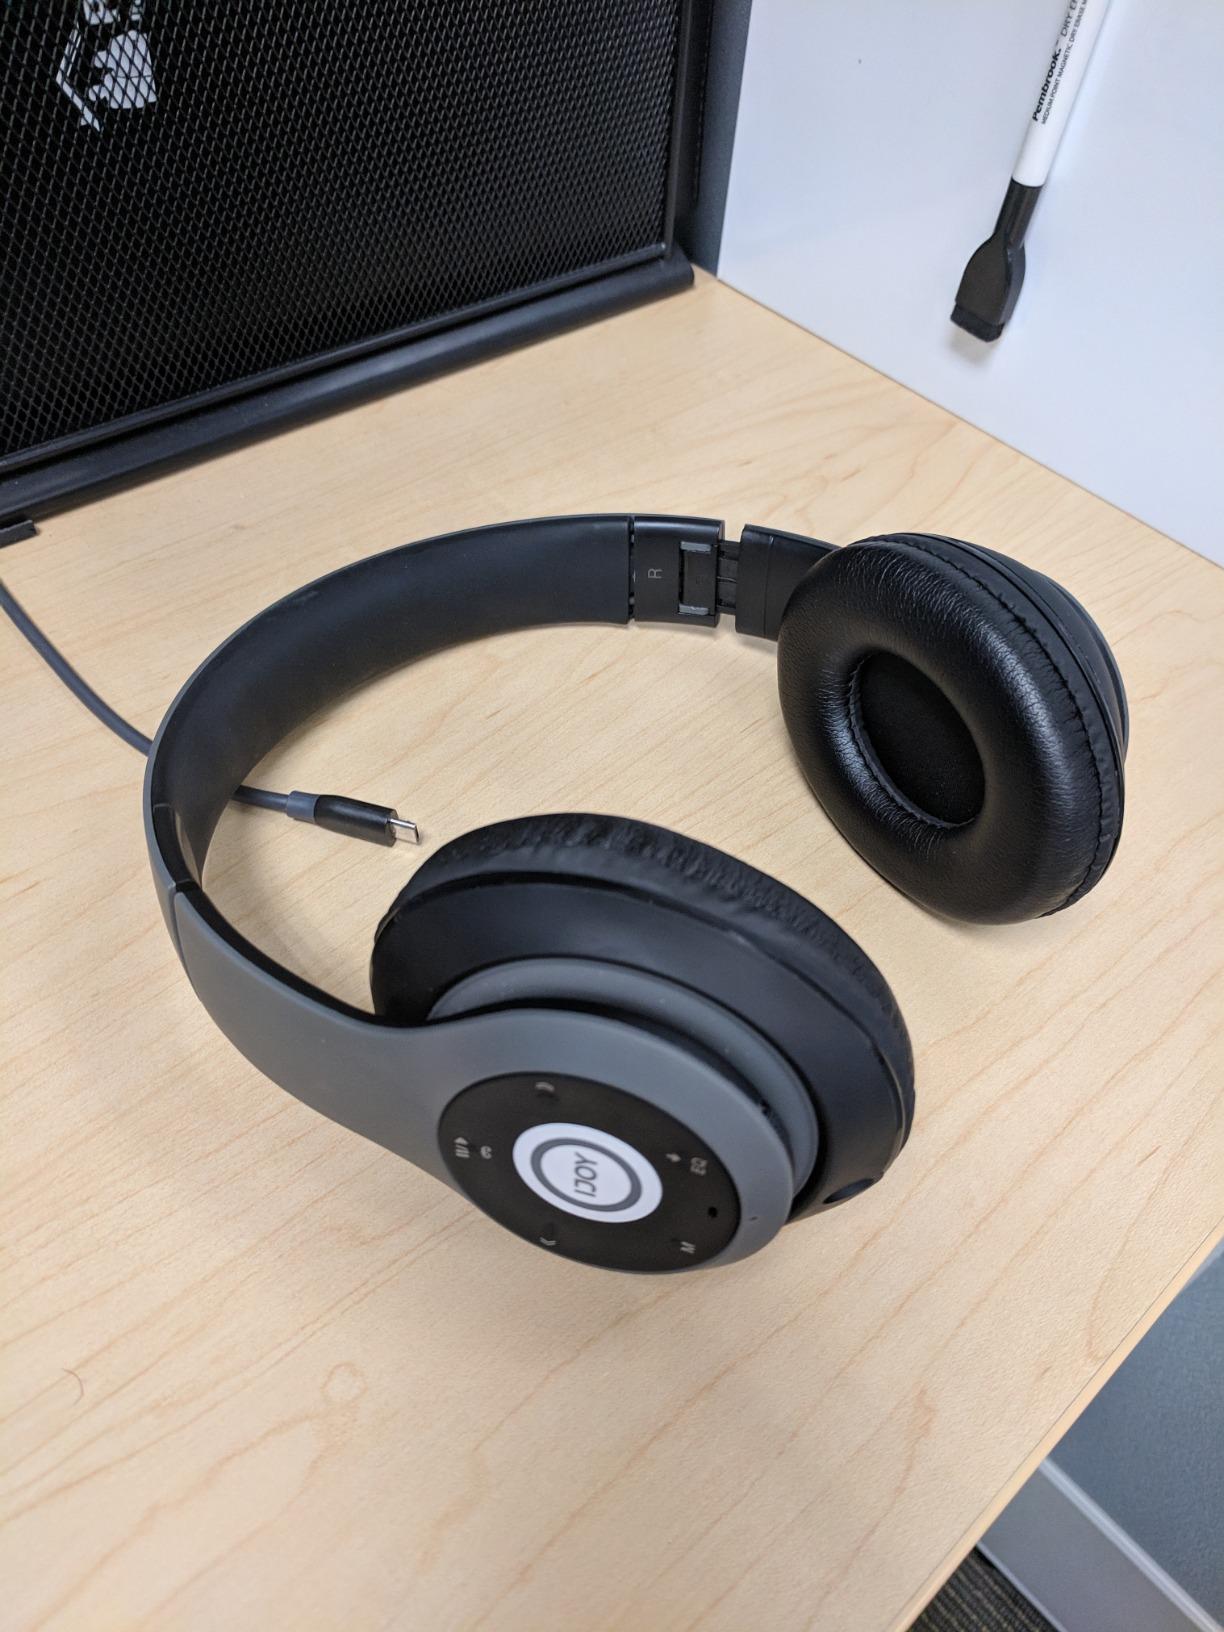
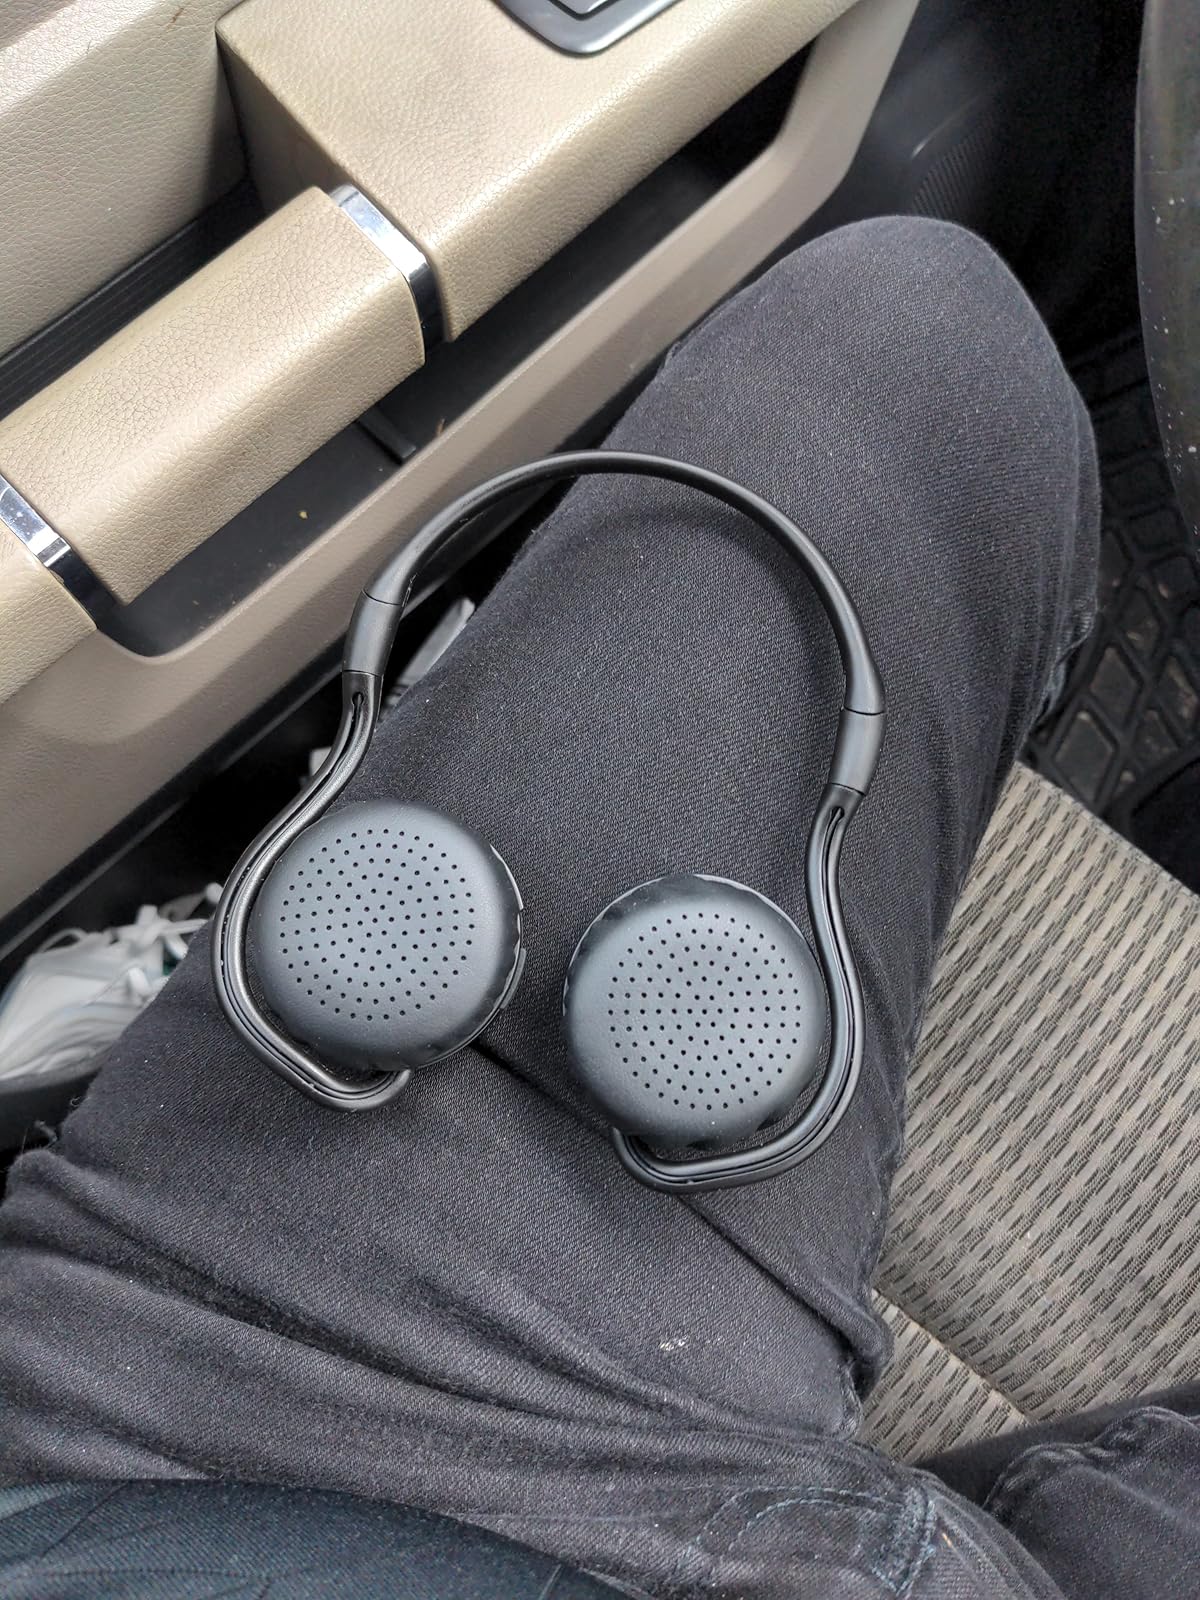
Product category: headphones
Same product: no